Venue (sound system)

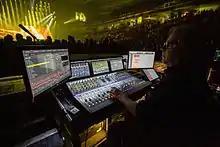
Greg Price mixing Black Sabbath on S6L

Avid released its new flagship VENUE | S6L live sound system in 2015, which effectively replaced earlier D-Show and Profile systems at the top of its live sound range. Although S6L runs VENUE software like earlier systems, it features a new control surface that integrates multiple touch screens and significantly more knobs for faster navigation and editing of parameters than older VENUE systems. S6L also offers much greater processing power, supporting over 300 processing channels and up to 200 plug-in slots. Although its Stage 64 I/O racks borrow from the mechanical design of its predecessors, the I/O was completely redesigned with new high performance preamps and a 96 kHz audio path throughout the system.